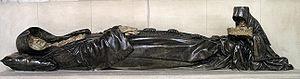
Duchesse de Lorraine et reine de Sicile, Philippe de Guèldre s'était retirée au couvent clos des Clarisses de Pont-à-Mousson en 1508 après la mort de son époux René II. Elle y mourut en 1547, âgée de 85 ans. Conformément à ses vœux, elle fut enterrée dans le cimetière du monastère et sa tombe marquée d'un petit monument, une croix au socle orné d'un squelette et du miroir de la Mort, avec la Vierge et saint Jean. Mais ses descendants firent également réaliser un monument funéraire avec un gisant dû au sculpteur sammiellois Ligier Richier
L’église Saint-Laurent est située sur la commune française de Pont-à-Mousson dans le département de Meurthe-et-Moselle et la région Lorraine.
Philippe de Gueldre, née le 9 novembre 1464 à Grave et morte le 28 février 1547 à Pont-à-Mousson, dans le couvent des Clarisses, était la fille d'Adolphe d'Egmont, duc de Gueldre et de Catherine de Bourbon.
Cette liste recense les gisants situés en France.